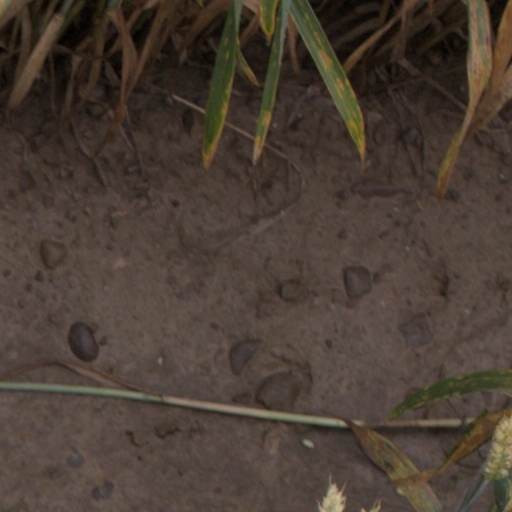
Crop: wheat